Deuter Sport

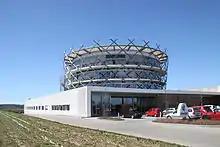
Gersthofen headquarters (2015)

Deuter (stylized as deuter) is a German brand of sport packs and bags, for hiking, trekking, snow sports and other uses. It was founded in 1898 in Augsburg.